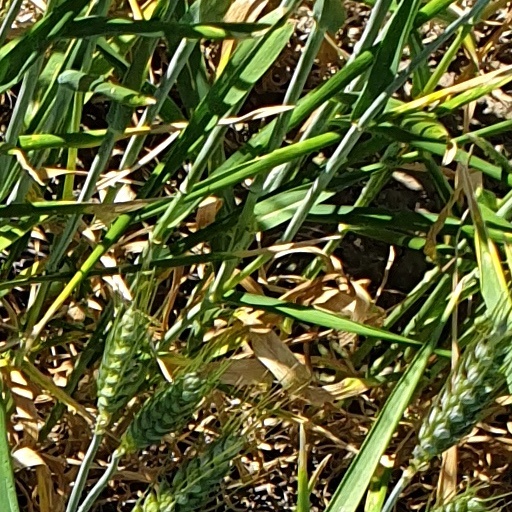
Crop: wheat